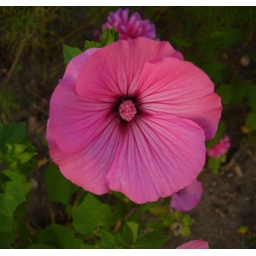
Another pink flower in my garden....blooming into autumn for me...thank you, God and Mother Earth...